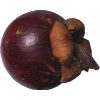
Label: Mangostan 1